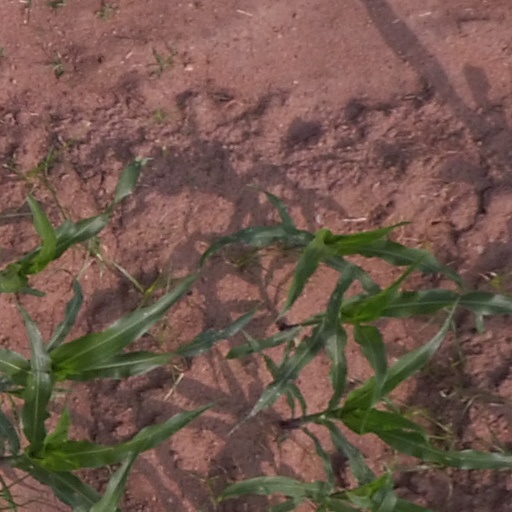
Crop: maize; corn